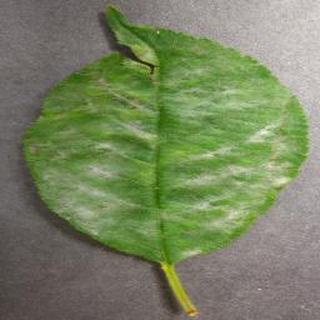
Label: cherry_powdery_mildew